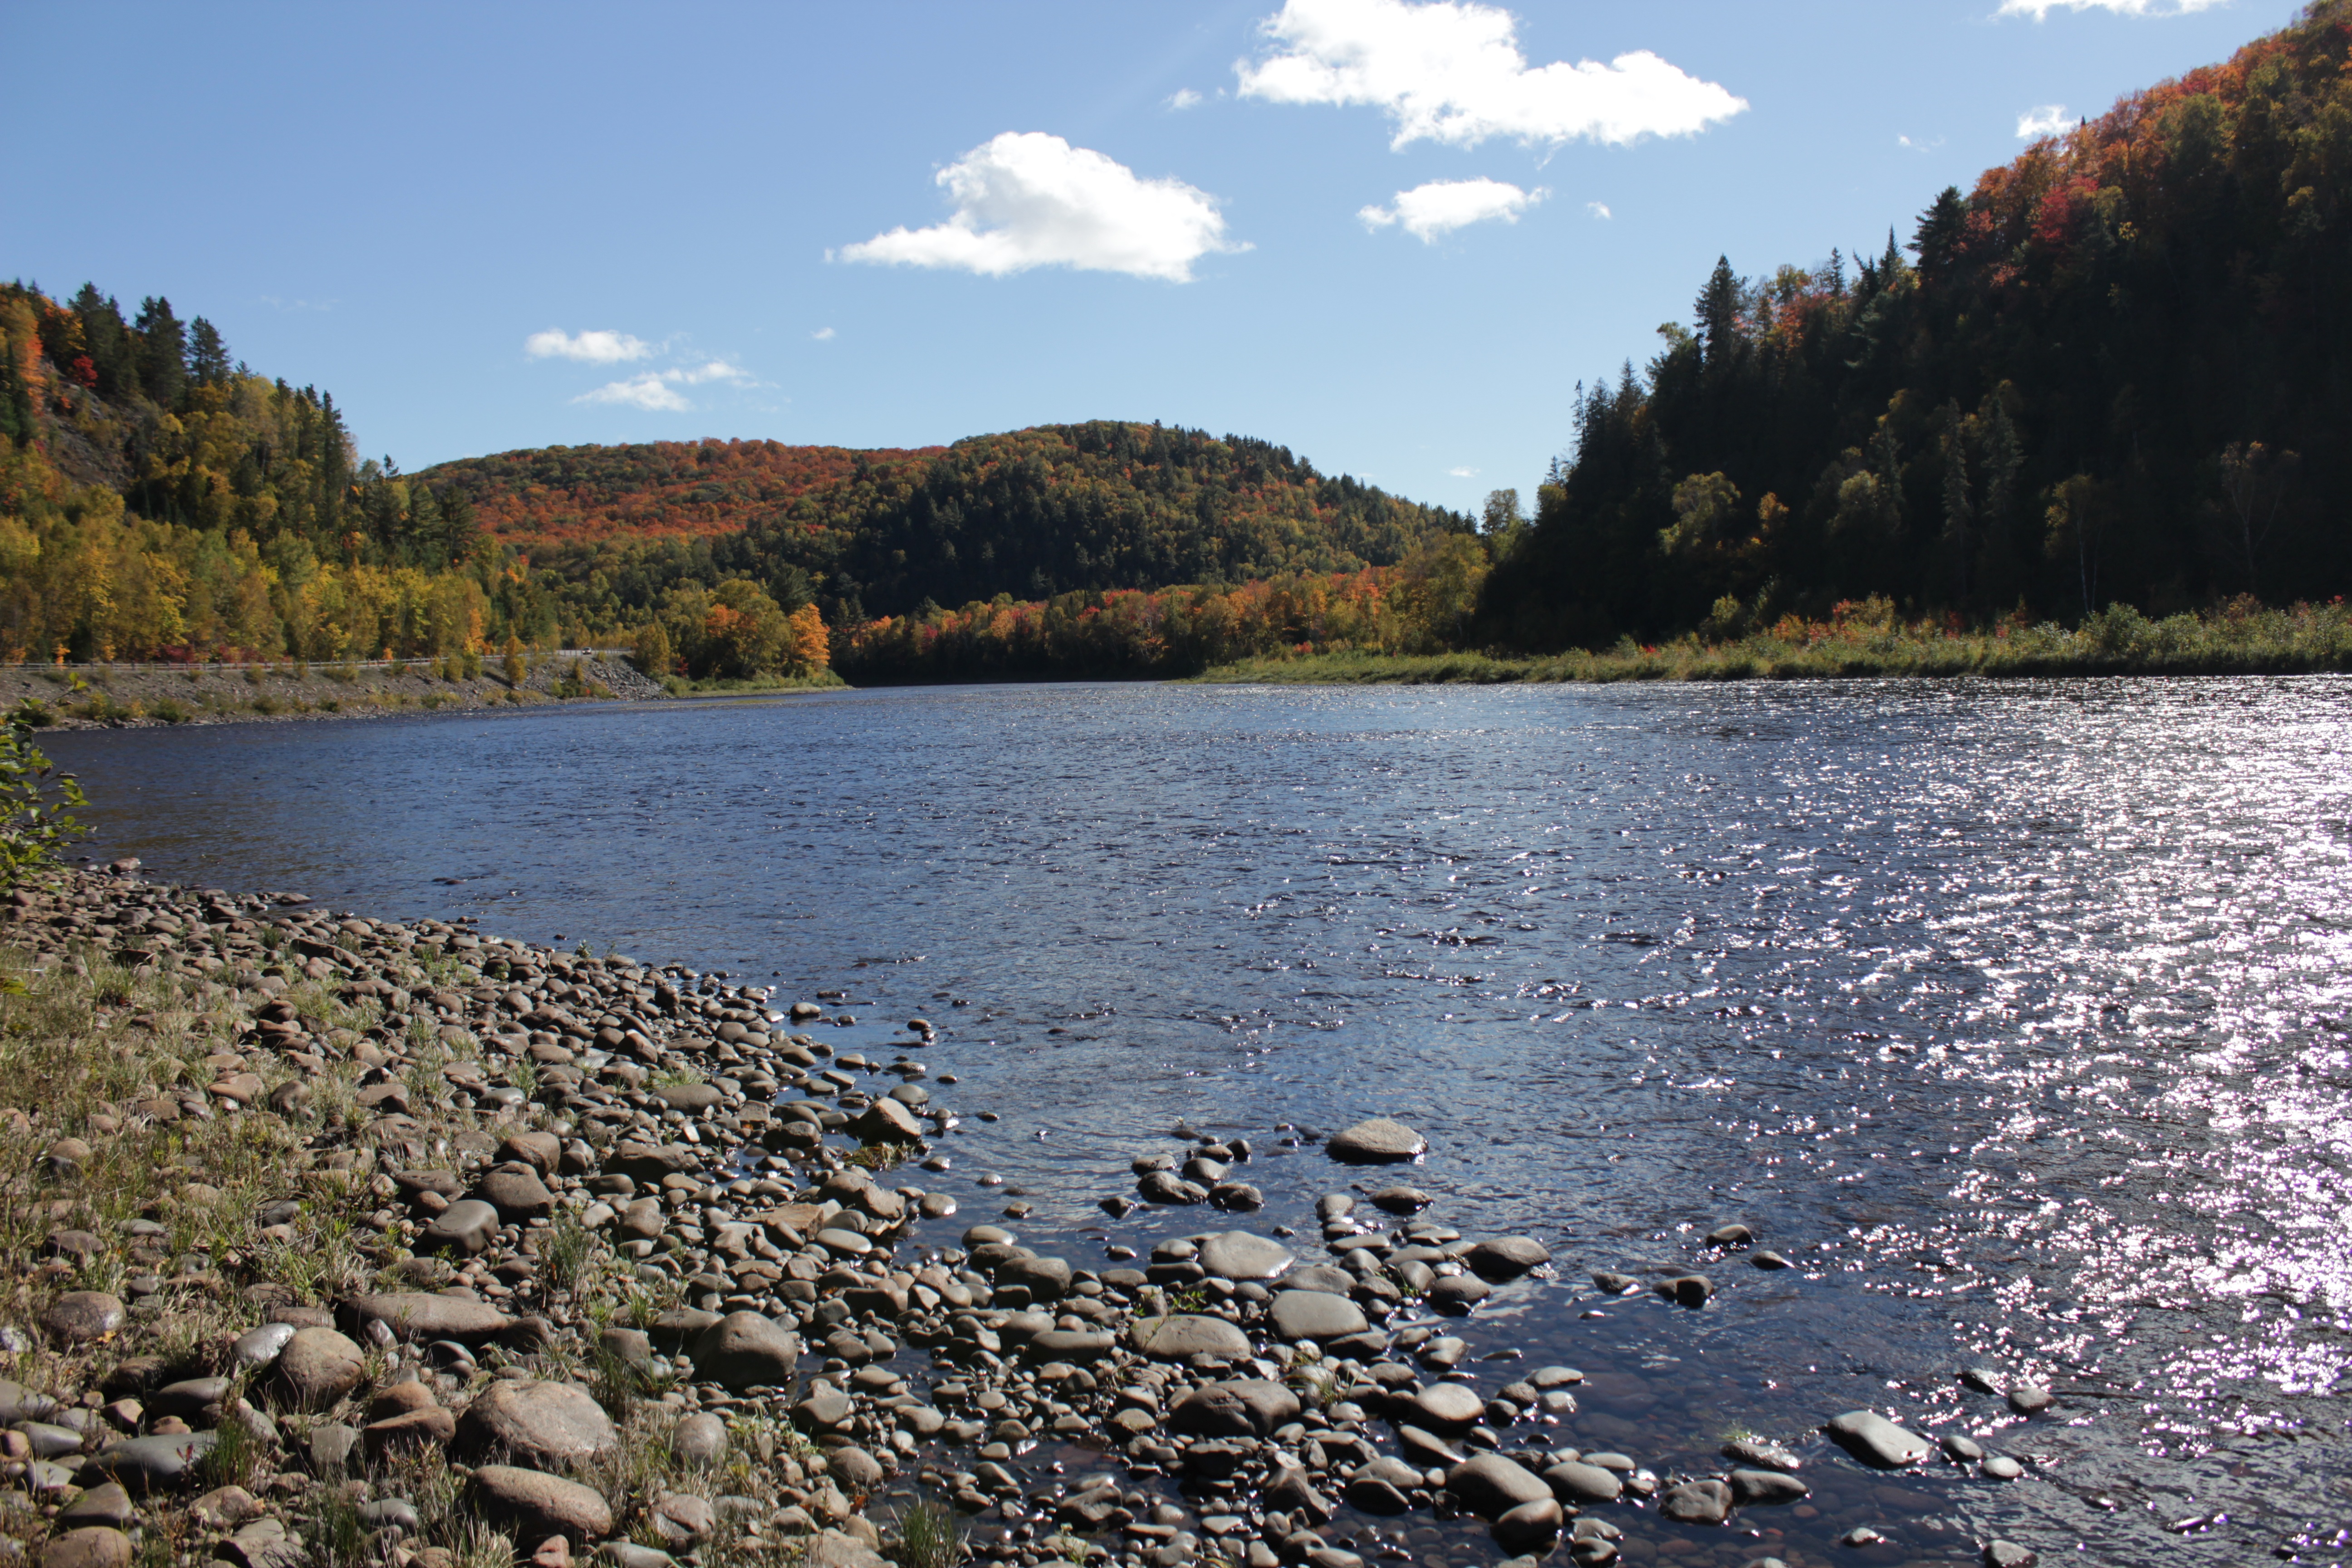
landscape, tree, water, nature, wilderness, mountain, shore, lake, river, stone, summer, pond, reflection, natural, reservoir, body of water, rocks, outdoors, loch, tarn